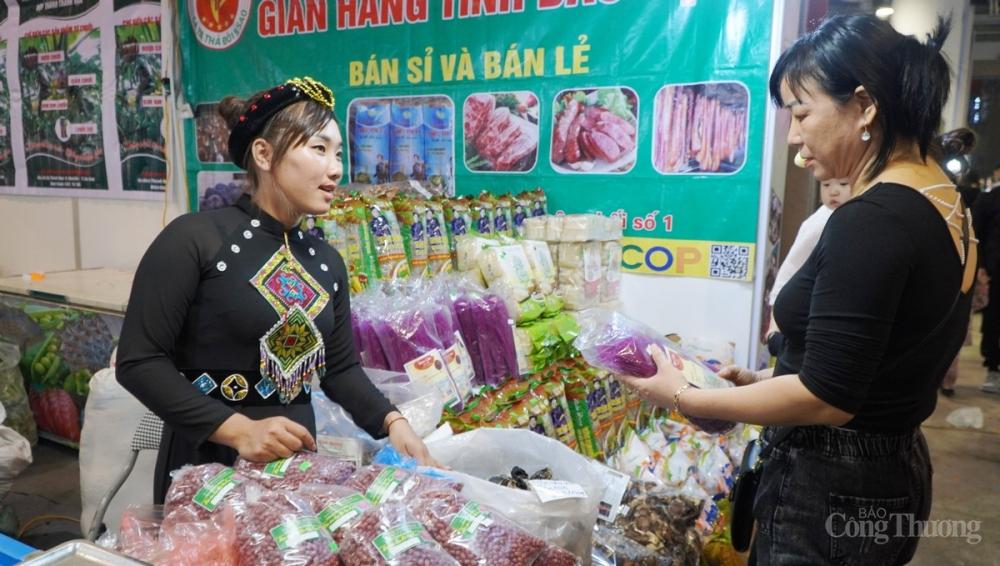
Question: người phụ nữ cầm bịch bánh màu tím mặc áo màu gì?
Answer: mặc áo màu đen